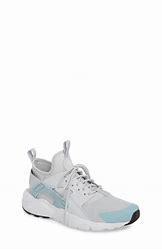
Brand: Nike
Model: Air Huarache Run Ultra